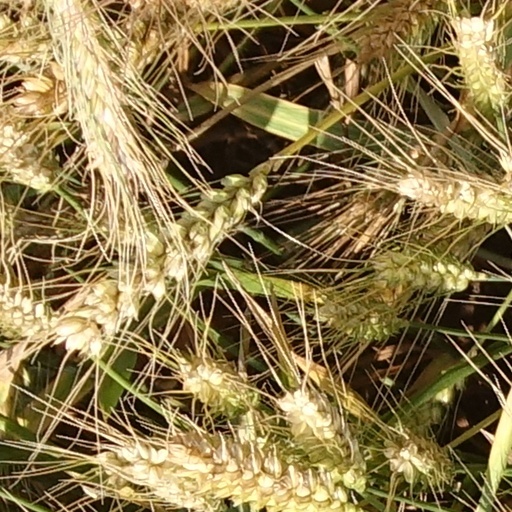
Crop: wheat